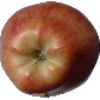
Label: Apple Red 1